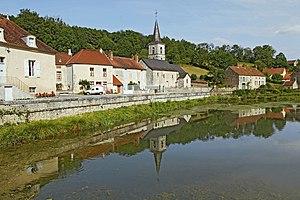
Le Brévon à Rochefort-sur-Brévon
Rochefort-sur-Brévon est une commune française située dans le département de la Côte-d'Or en région Bourgogne-Franche-Comté. Le gentilé est Rochefortien.